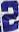
Number: 2